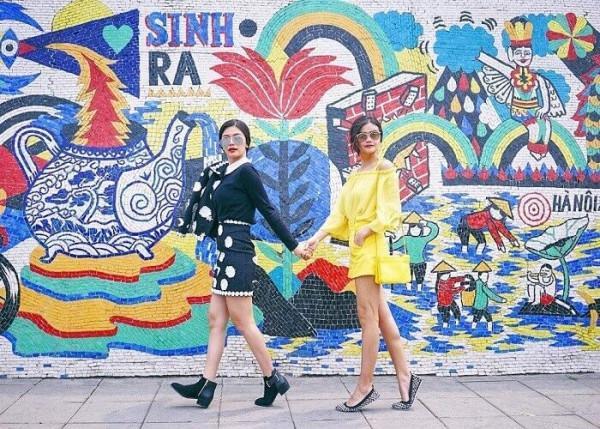
có hai người phụ nữ đang nắm tay nhau và di chuyển trước bức tường tranh